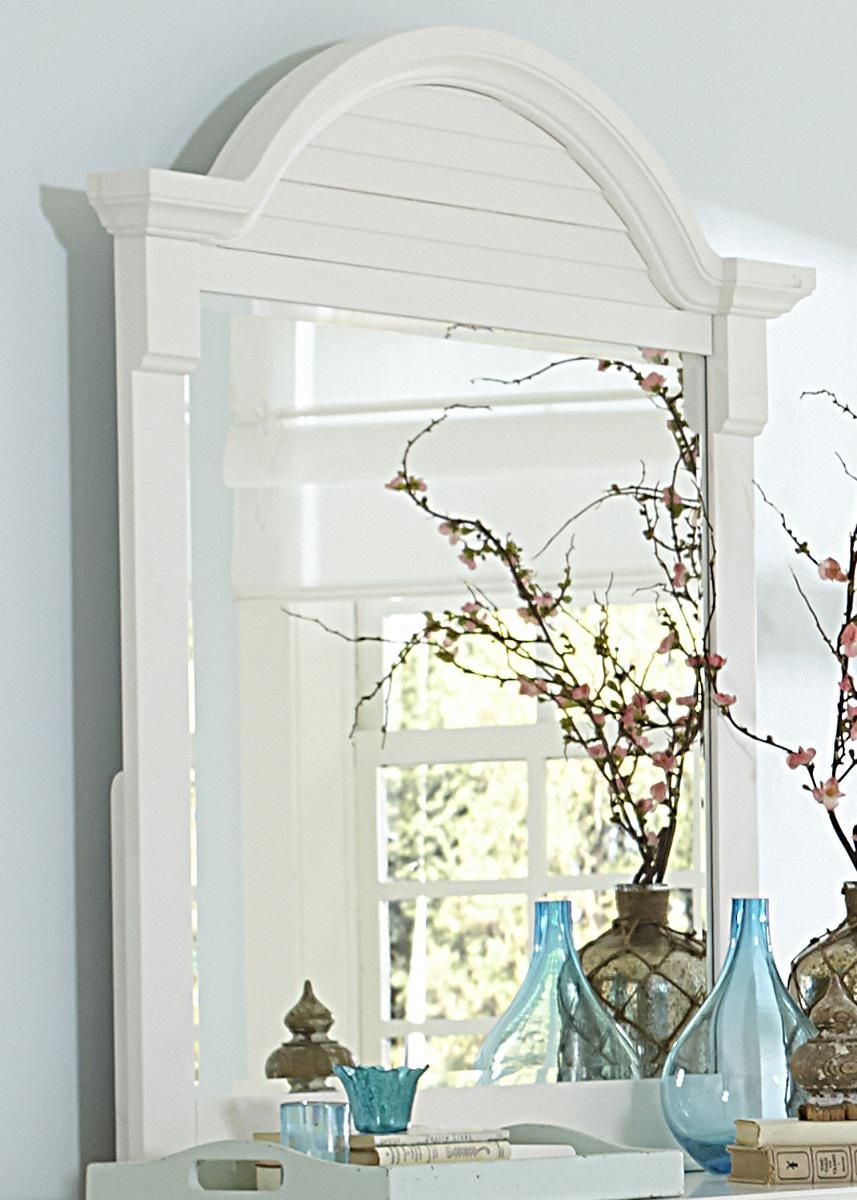
Liberty Furniture Summer House Mirror in Oyster White
Oyster finish Poplar & pine solids with wood products Arched crown molding A great pair to Summer House dresser
Brand: Liberty
Category: Furniture > Cabinets & Storage > Armoires & Wardrobes > Mirrored Armoires